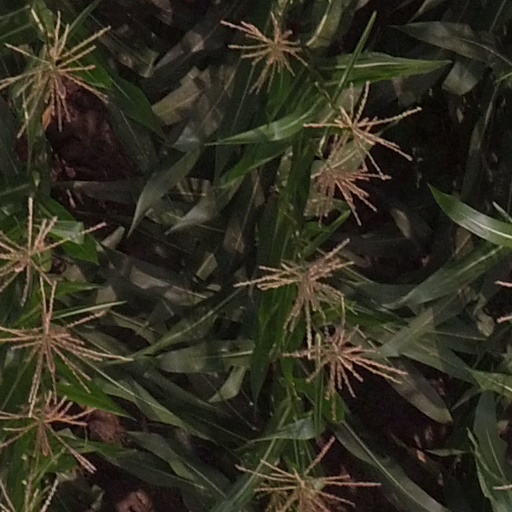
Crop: maize; corn